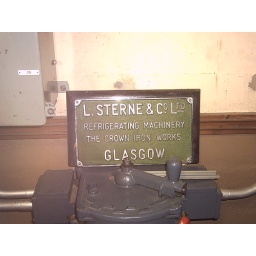
Taken in the air/water filteration machine room. the company had to sign the goverment secrets act that they had built the filteration system.